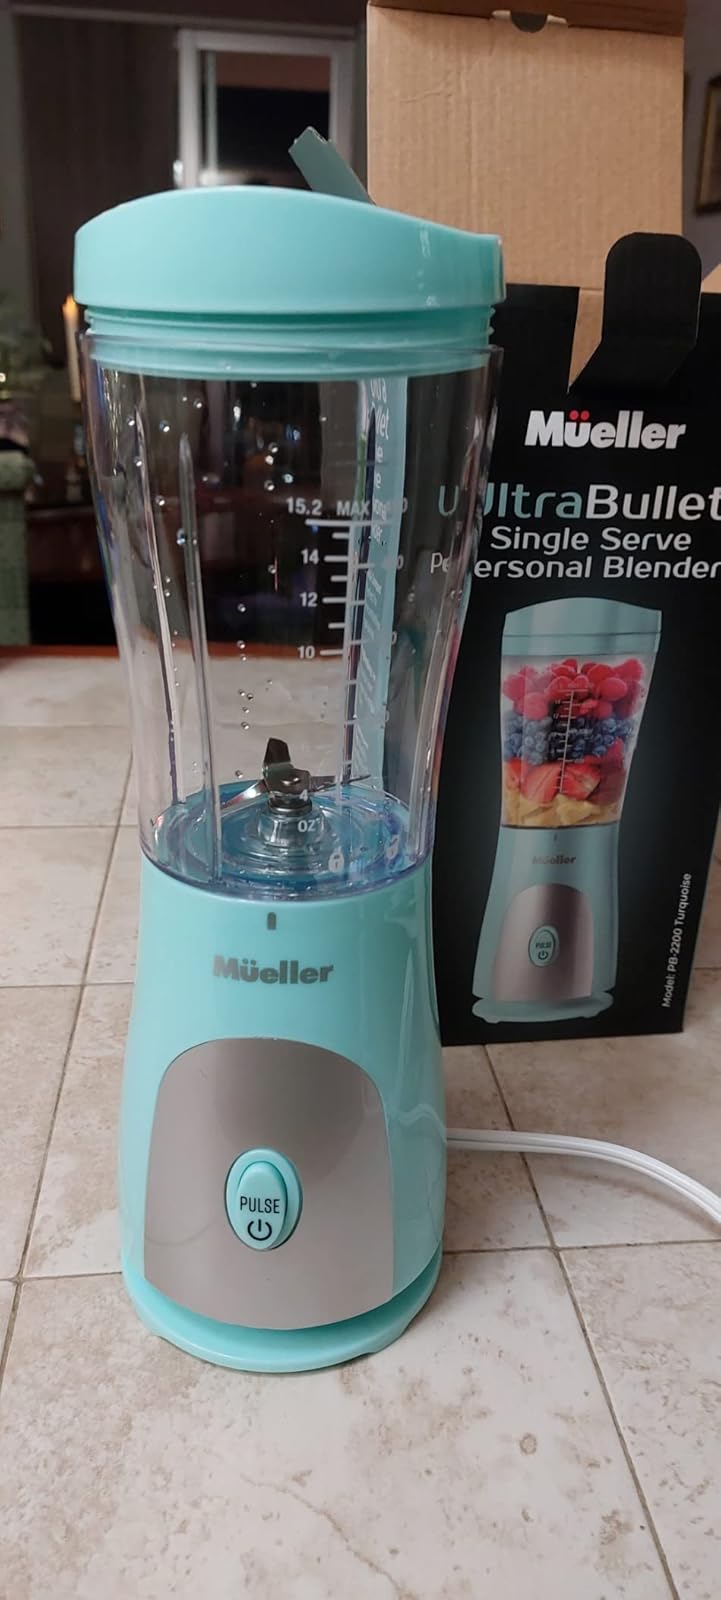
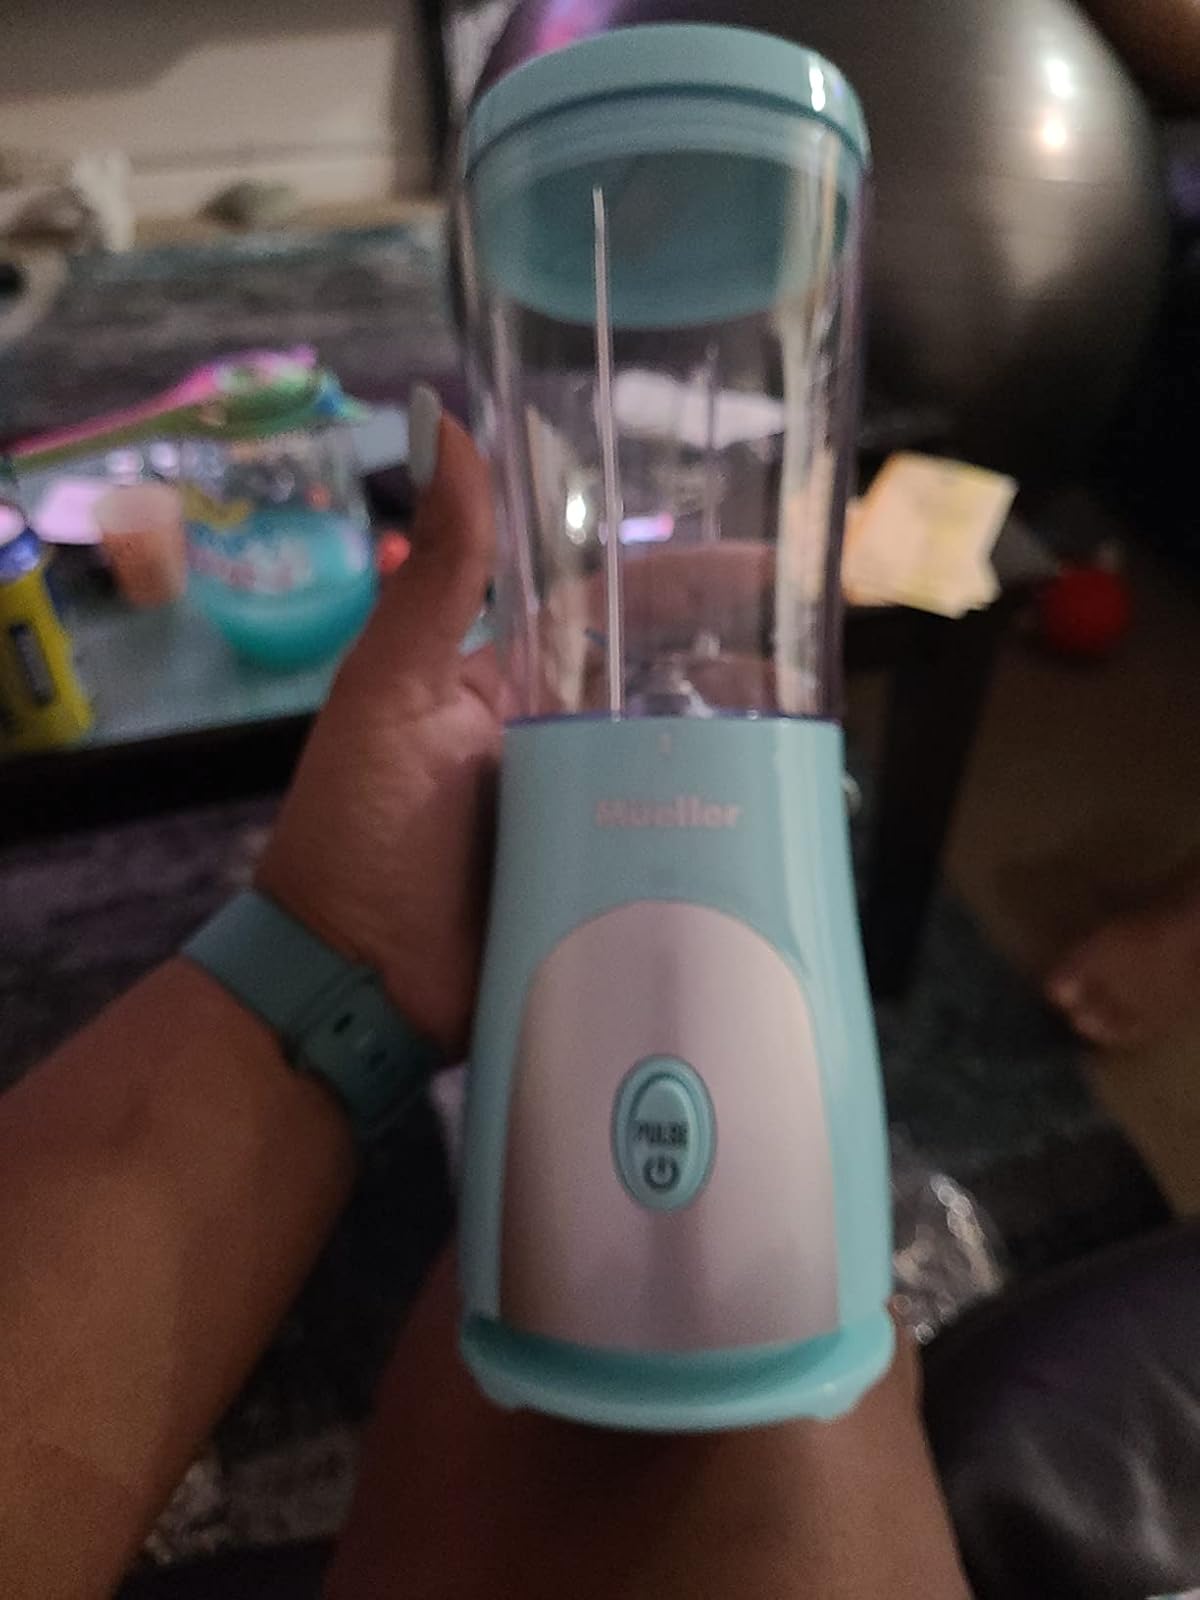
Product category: items_blender
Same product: yes